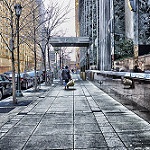
Scene: Outdoor